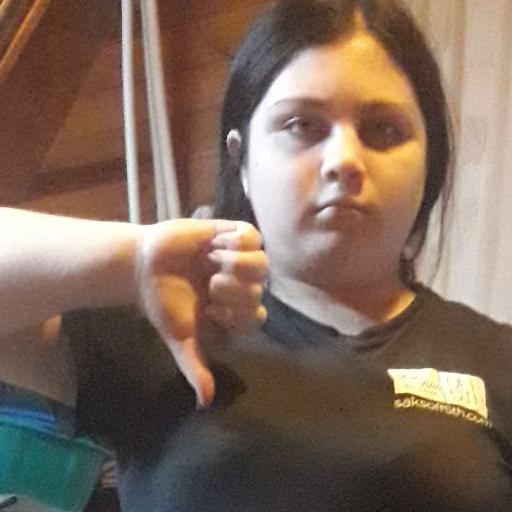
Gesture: dislike